Economy of Iran

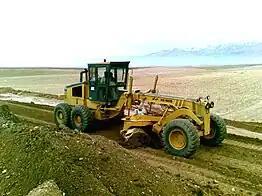
HEPCO motor grader (HG180D1) is working on road construction

As of 2001, 13 public and privately owned automakers within Iran, led by Iran Khodro and Saipa that accounted for 94% of domestic production. Iran Khodro's Paykan, replaced by the Samand in 2005, is the predominant brand. With 61% of the 2001 market, Khodro was the largest player, whilst Saipa contributed 33% that year. Other car manufacturers, such as the Bahman Group, Kerman Motors, Kish Khodro, Raniran, Traktorsazi, Shahab Khodro and others accounted for the remaining 6%.